Quando Eu Era Vivo

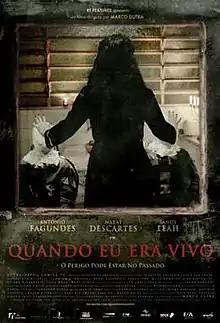
Theatrical release poster

Quando Eu Era Vivo (When I Was Alive) is a 2014 Brazilian horror drama thriller film directed by Marco Dutra, based on the novel "A Arte de Produzir Efeito Sem Causa" by Lourenço Mutarelli.